Partisan Congress riots

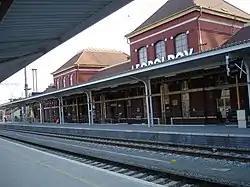
Train station in Leopoldov

After the September 1945 Topoľčany pogrom, the central Czechoslovak government in Prague pressured the autonomous Slovak government to adopt a law for the restitution of Aryanized property. In May 1946, the Slovak autonomous government passed the Restitution Act 128/1946, which canceled Aryanizations in cases where the victim was judged to be loyal to the Czechoslovak state. Jews could regain their property via the court system, rather than local authorities, which were less favorable to their claims. At this time, most of the Aryanized property was in the hands of either the Aryanizers or national administrators. The government faced overwhelming public pressure not to implement the law and many officials refused to implement it. The restitution law triggered a resurgence of popular anti-Jewish sentiment which led to the riots at the Partisan Congress.